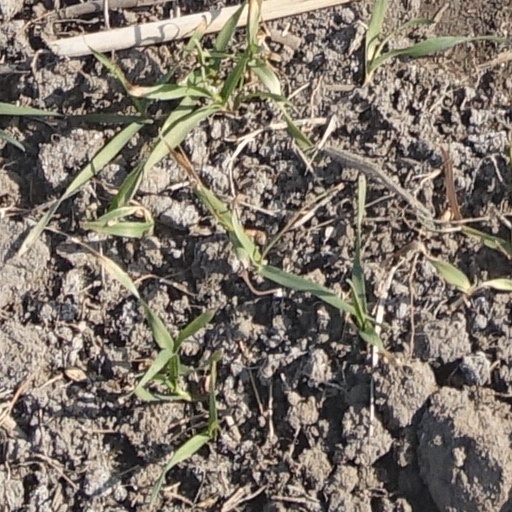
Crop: wheat